Carlisle

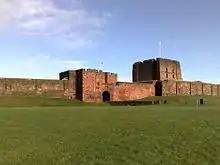
Carlisle Castle was built in the reign of William II.

The period of late antiquity after Roman rule saw Cumbria organised as the native British kingdom of Rheged. It is likely that the kingdom took its name from a major stronghold within it; this has been suggested to have been broadly coterminous with the ', Carlisle. King Urien and his son and successor Owain became the subjects of a great deal of Arthurian legend. Their capital has been identified as the listed by Nennius among the 28 cities of Britain, which later developed into , whence the city's modern Welsh name Caerliwelydd. Rheged came under Northumbrian control before 730, probably by inheritance after Rienmelth, daughter of Royth and great-granddaughter of Urien, married Oswy, King of Northumbria. For the rest of the first millennium, Carlisle was an important stronghold contested by several entities who warred over the area, including the Brythonic Kingdom of Strathclyde and the Anglian kingdom of Northumbria. In 685, St Cuthbert, visiting the Queen of Northumbria in her sister's monastery at Carlisle, was taken to see the city walls and a marvellously constructed Roman fountain.